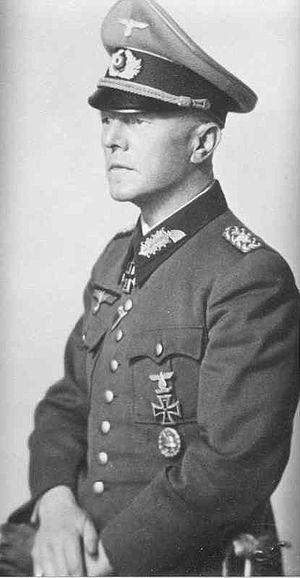
Hans Emil Otto, Graf von Sponeck ou Hans von Sponeck est un Generalleutnant allemand qui a servi au sein de la Heer dans la Wehrmacht pendant la Seconde Guerre mondiale.